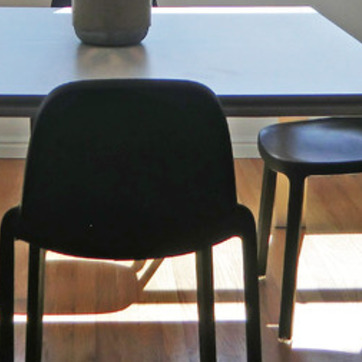
Material: plastic